Eastham Public Library

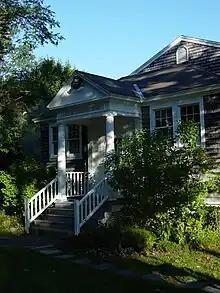
The Eastham Public Library

Eastham Public Library is the public library of Eastham, Massachusetts that has been serving the community for over 130 years. It provides a collection of print, non-print, and electronic resources for the community. The Eastham Public Library is a part of the Cape Libraries Automated Materials Sharing library network on Cape Cod and the Islands.